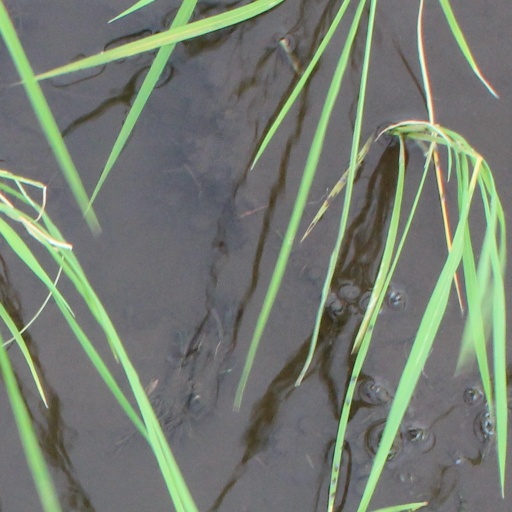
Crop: rice